Tarfaya

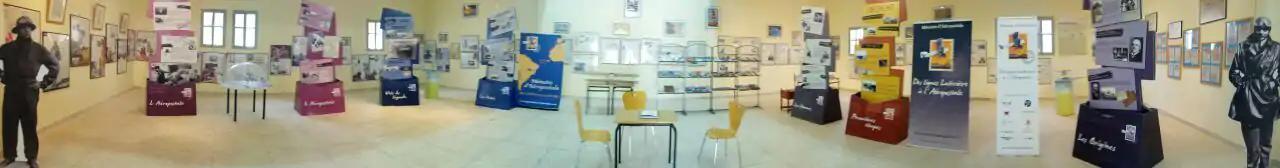
Saint Exupéry Museum in Tarfaya opened in honour of the memory of Aéropostale

The town maintains the Tarfaya Airport with the IATA code TFY.